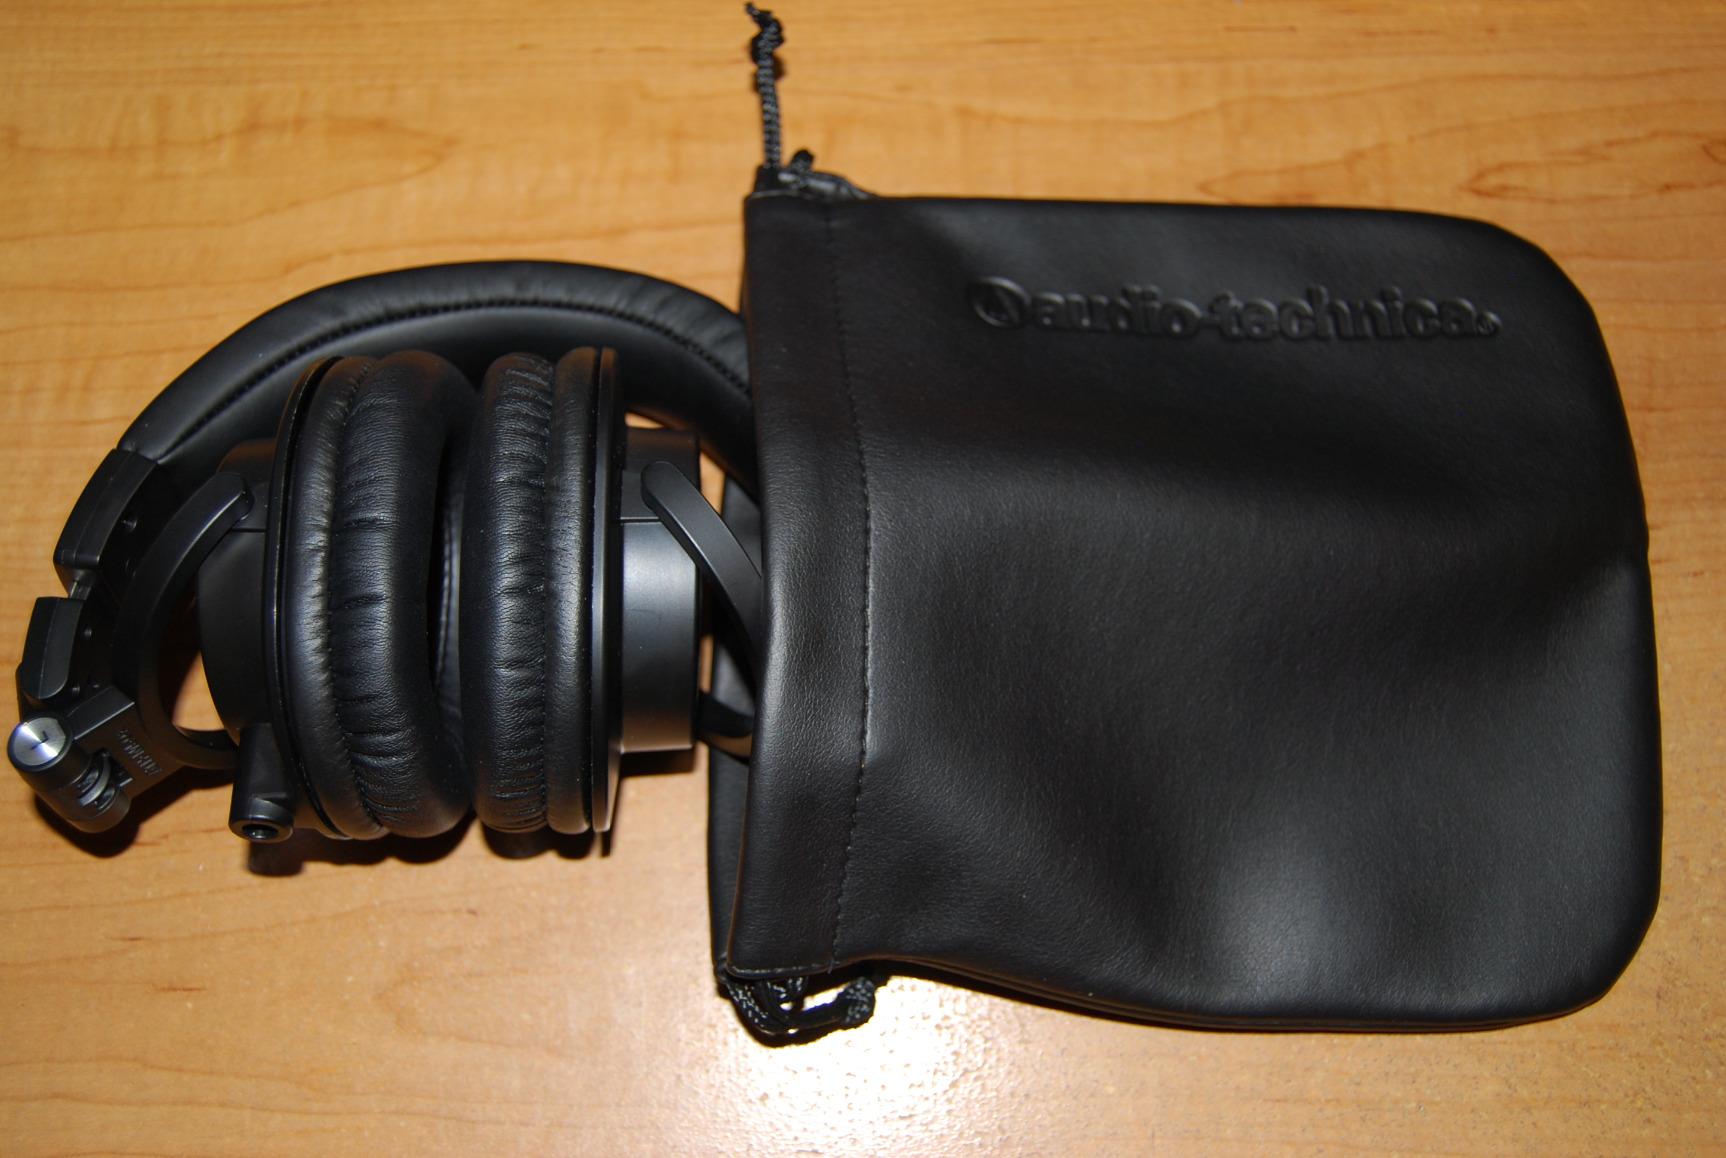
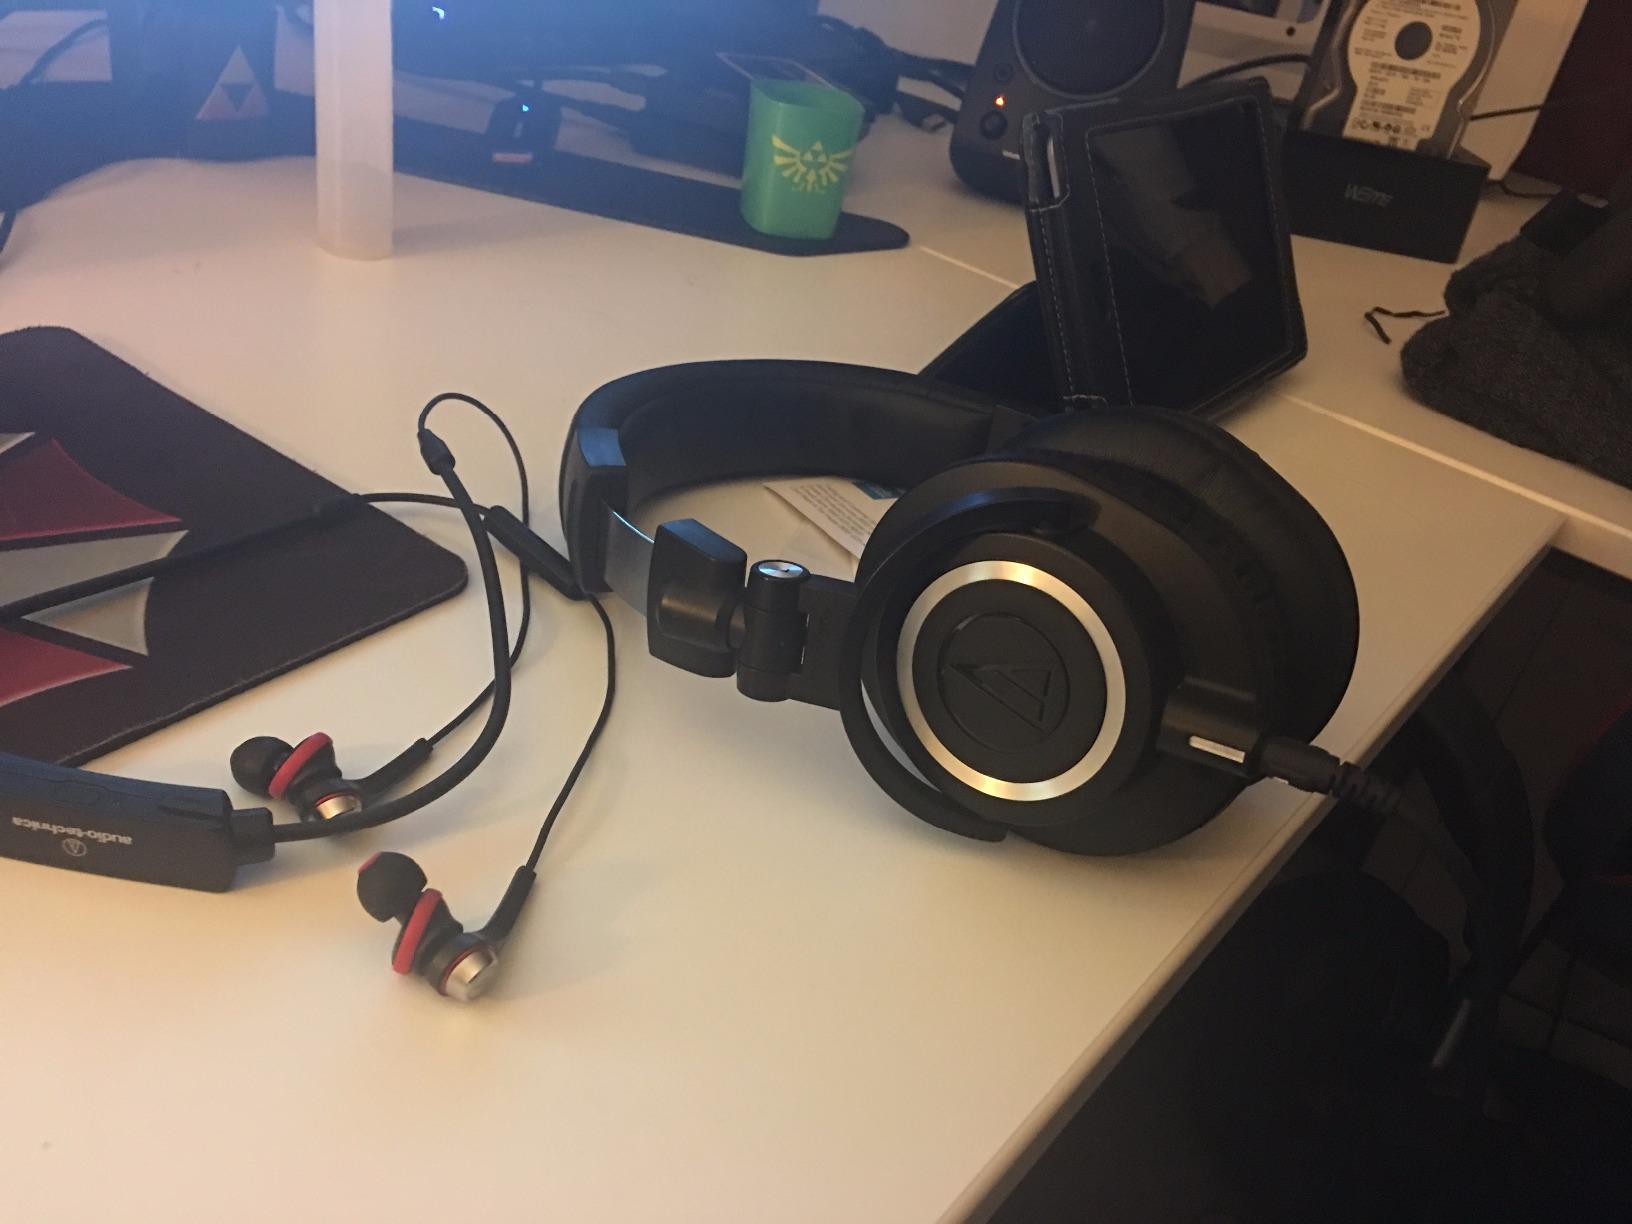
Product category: headphones
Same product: yes